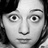
Emotion: surprise